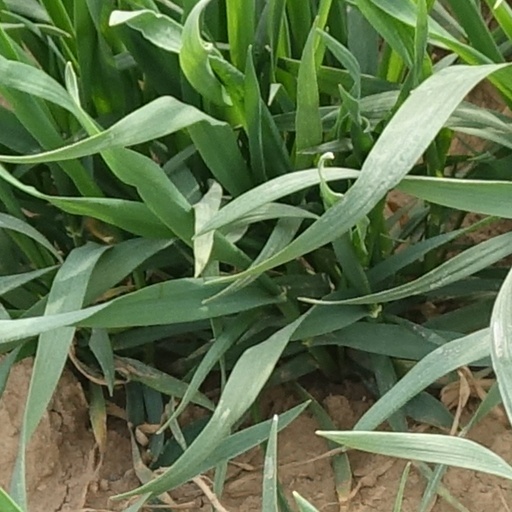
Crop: wheat